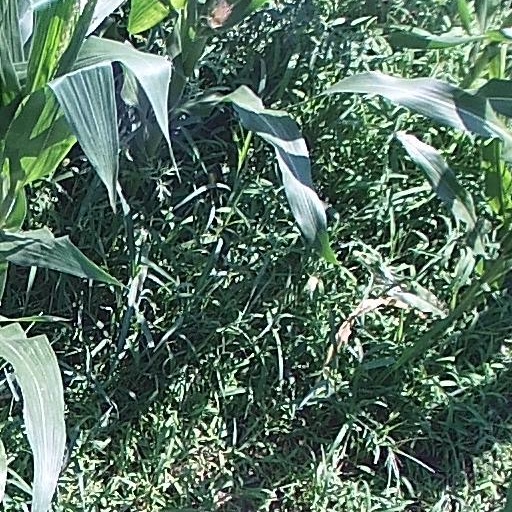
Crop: maize; corn